Dimaluo

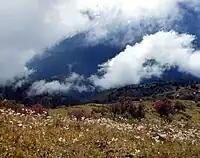
Dimaluo River Valley.

Dimaluo is located at an altitude of approximately above sea level. It is bisected by the Dimaluo River which flows directly into the Nu River roughly 10 km downstream from Dimaluo village. The village sits in the Dimaluo River Valley and is surrounded by the steep valley walls. The valley's peaks reach a height of around . The village is bordered by Myanmar's Kachin State to its west, and 12 miles north of the village lies the border with the Tibet Autonomous Region.